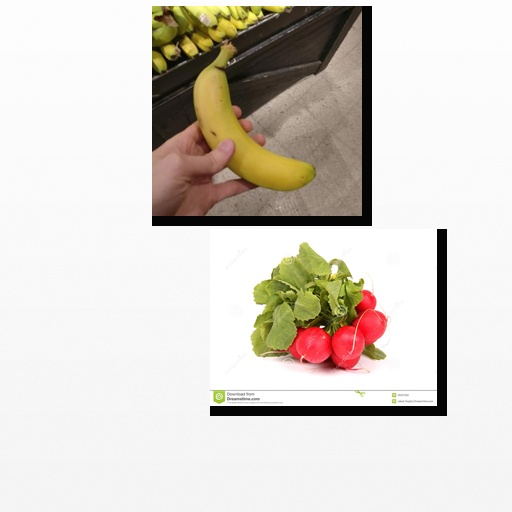
Food items: radish, banana